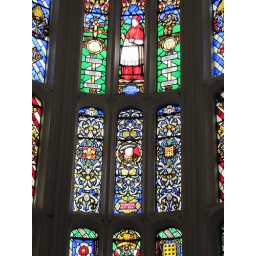
Detail of stained glass window in the Great Watching Chamber.